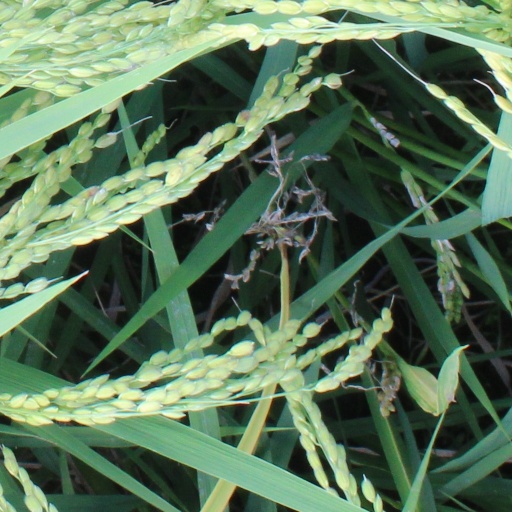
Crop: rice